Doc Holliday (American football)

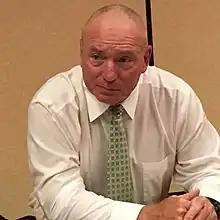
Holliday at 2017 C-USA Media Days

John "Doc" Holliday (born April 21, 1957) is an American former college football player and coach. He served as the head football coach at Marshall University from 2010 to 2020, compiling a record of 85–54.